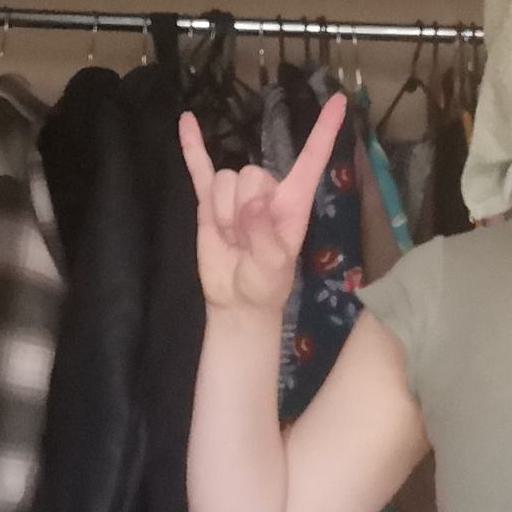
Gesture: rock